Peter Browne, 2nd Earl of Altamont

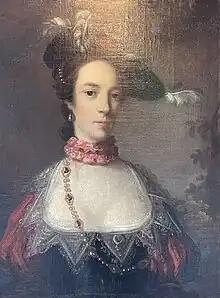
Elizabeth Kelly, 2nd Countess of Altamont

He adopted the additional surname of Kelly. Elizabeth Browne Kelly died at Mount Browne on 2 August 1765, aged thirty-three.